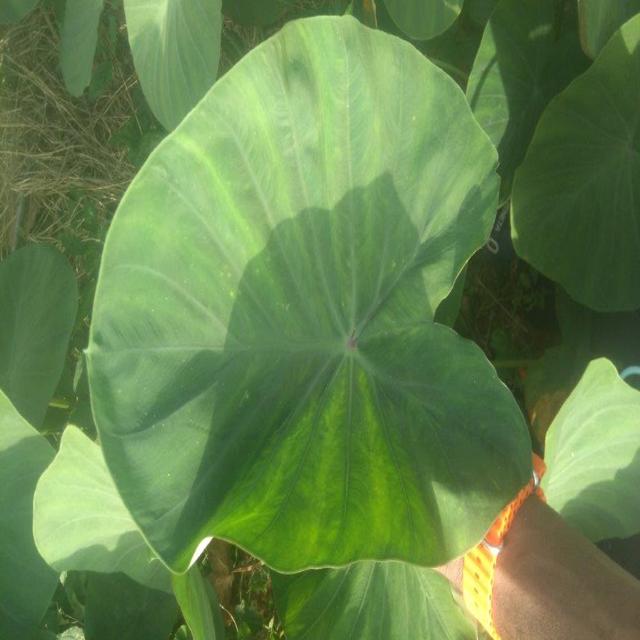
Label: Healthy